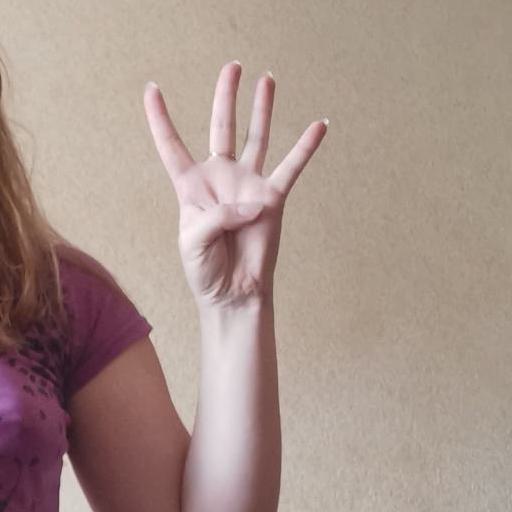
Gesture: four